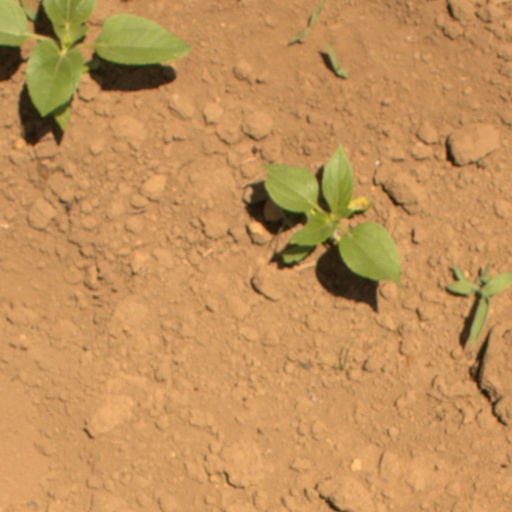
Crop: Jerusalem artichoke